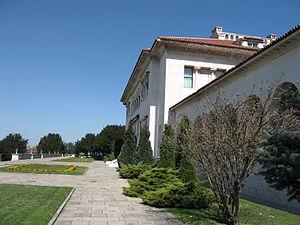
Le Palais royal de Belgrade constitue avec le Palais Blanc et d'autres bâtiments annexes le complexe royal de Belgrade, la capitale de la Serbie. Le palais royal est actuellement la résidence de la famille royale de l'ancien Royaume de Yougoslavie.